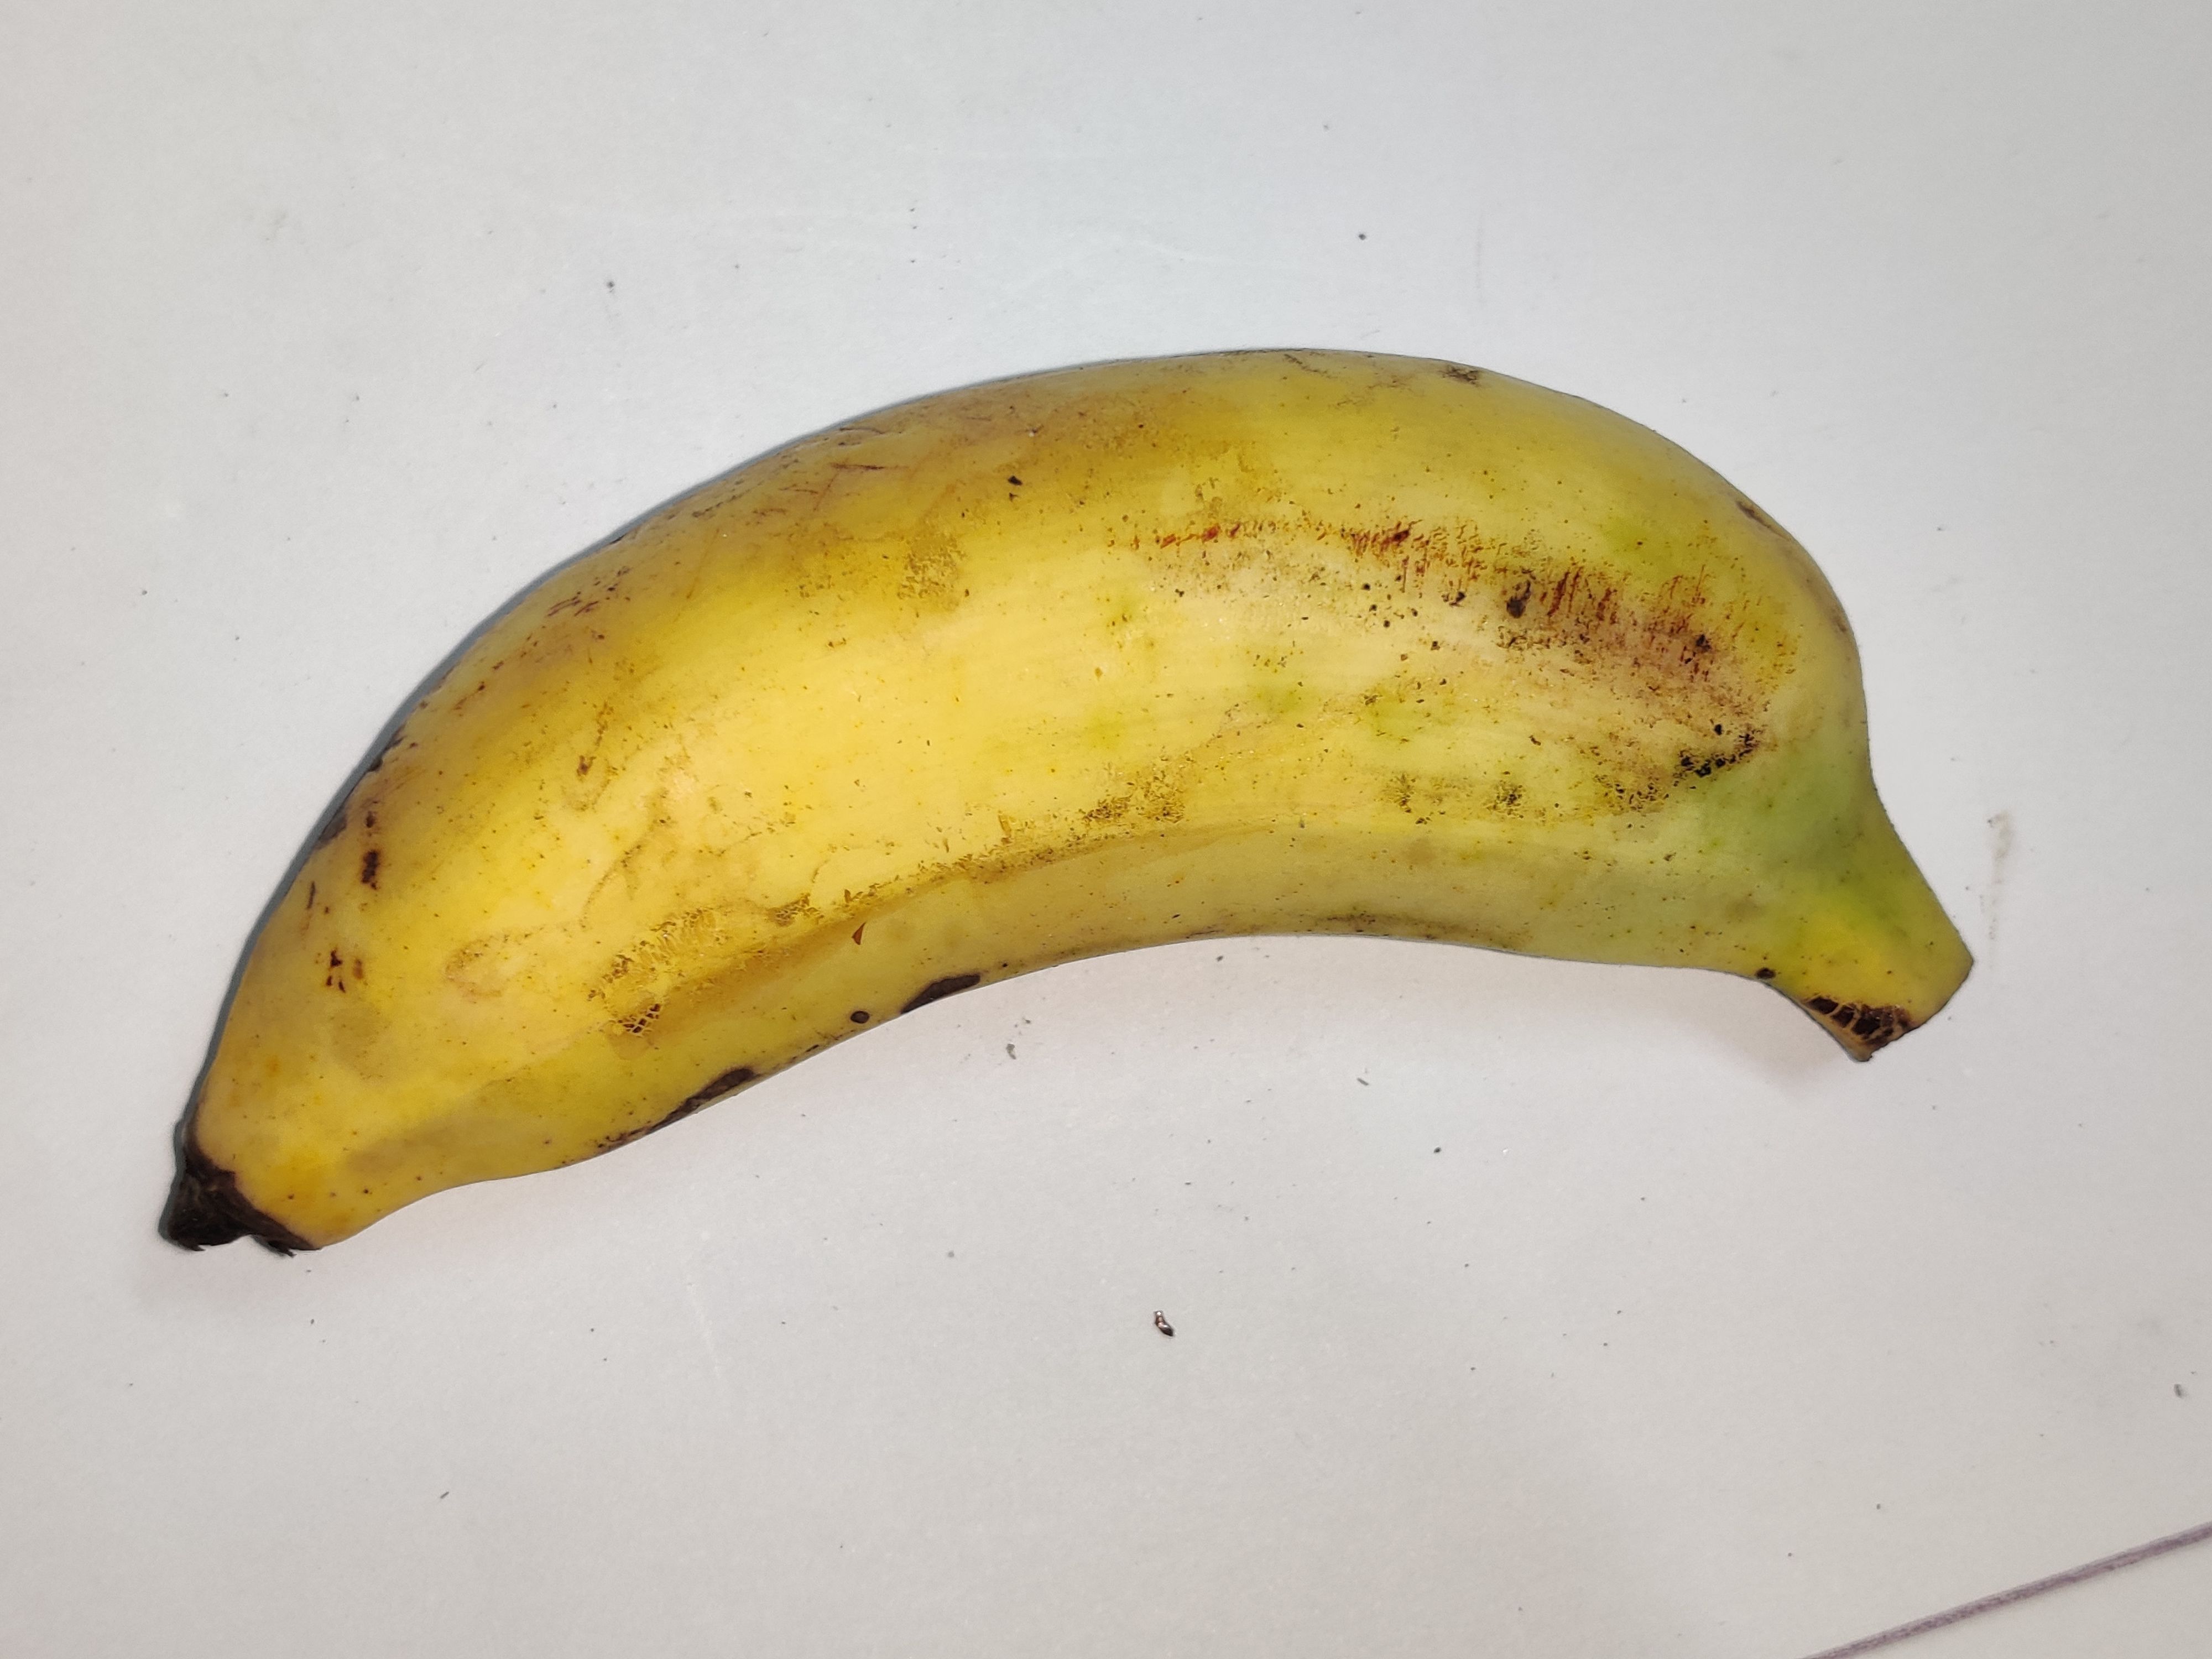
Fruit: banana
Grade: 1st-grade